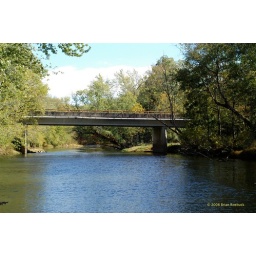
The small bridge over the Duck river near Normandy TN